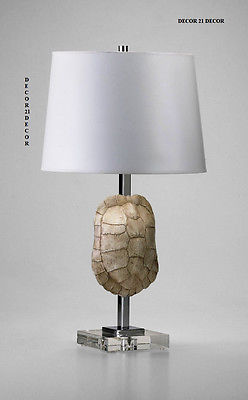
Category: chair